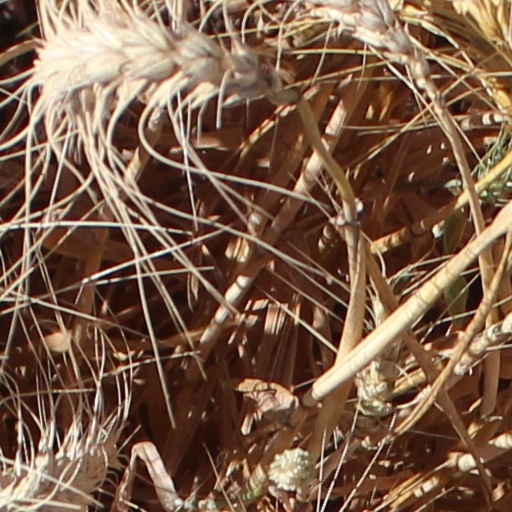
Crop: wheat